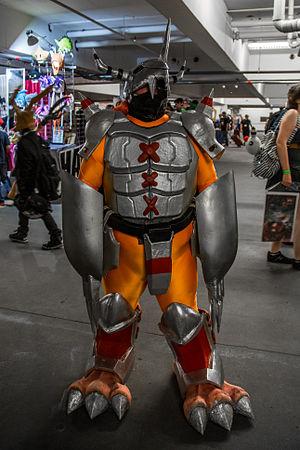
Cosplay de WarGreymon.